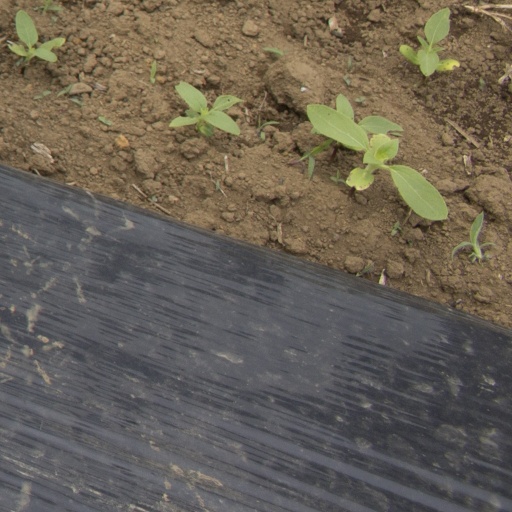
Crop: Jerusalem artichoke